Horse Guards Parade

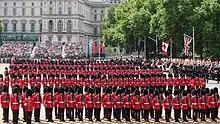
Trooping the Colour in 2022.

The ceremony of Changing The King's Life Guard takes place every weekday at 11:00 am on Horse Guards Parade, adjacent to the Horse Guards building. Two mounted sentries guard the entrance to Horse Guards on Whitehall from 10:00 am until 4:00 pm and are changed every hour. There is a dismounted parade at 4:00 pm and two dismounted sentries remain on duty until 8:00 pm.